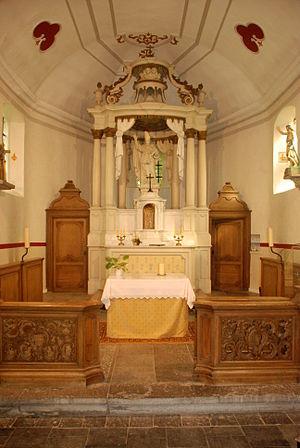
Belgique - Brabant wallon - Chapelle Saint-Martin de Lillois-Witterzée This is a photo of a monument in Wallonia, number: 25014-CLT-0020-01
La chapelle Saint-Martin est une chapelle rurale située à Lillois-Witterzée, village de la ville belge de Braine-l'Alleud, en Brabant wallon.